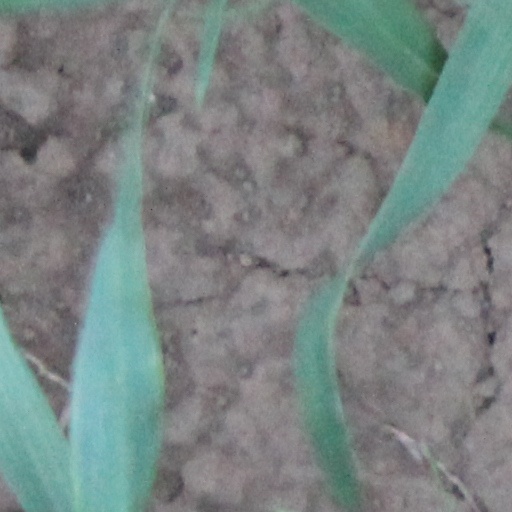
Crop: wheat